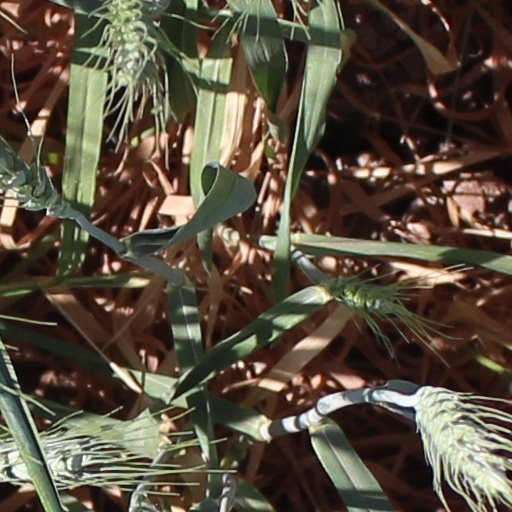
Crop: wheat